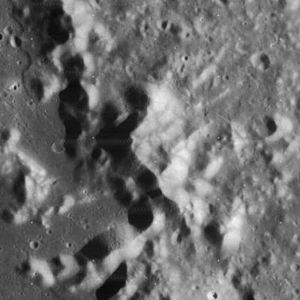
Le Mons Blanc, aussi nommé Mont Blanc, est le plus haut sommet de la chaîne montagneuse Montes Alpes située sur la Lune, culminant à 3,6 kilomètres de hauteur.